Nadia Petrova

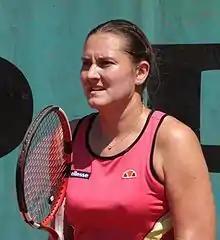
Nadia Petrova at the 2009 French Open

Petrova's next tournament was Wimbledon, the third Grand Slam of the year, where she was the tenth seed. She beat Anastasiya Yakimova in the first round. Petrova won her second-round match against Shahar Pe'er, and then came from a set down to beat Gisela Dulko. Petrova lost to Victoria Azarenka in three sets in the fourth round.